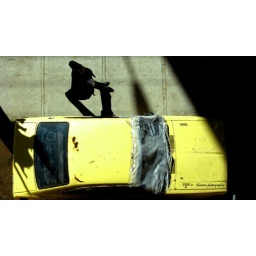
walking near to the yellow broken car...